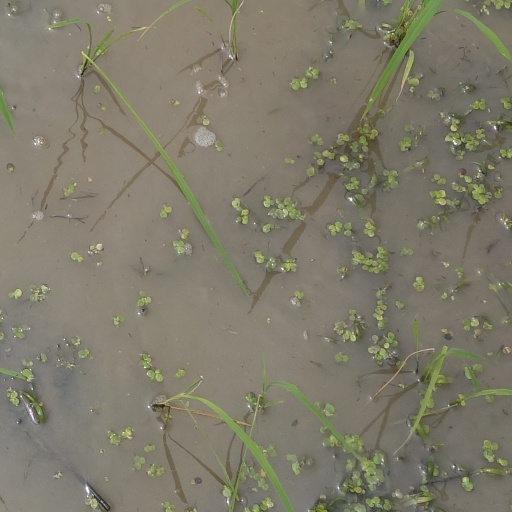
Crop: rice